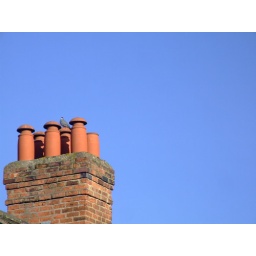
Shrewsbury Chimney tops against a blue Spring sky